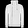
Label: Coat